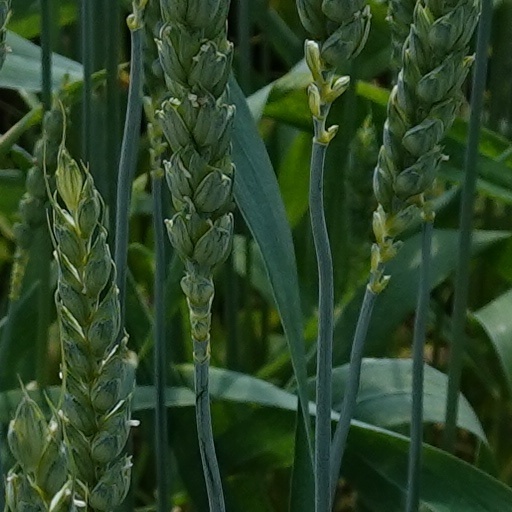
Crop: wheat